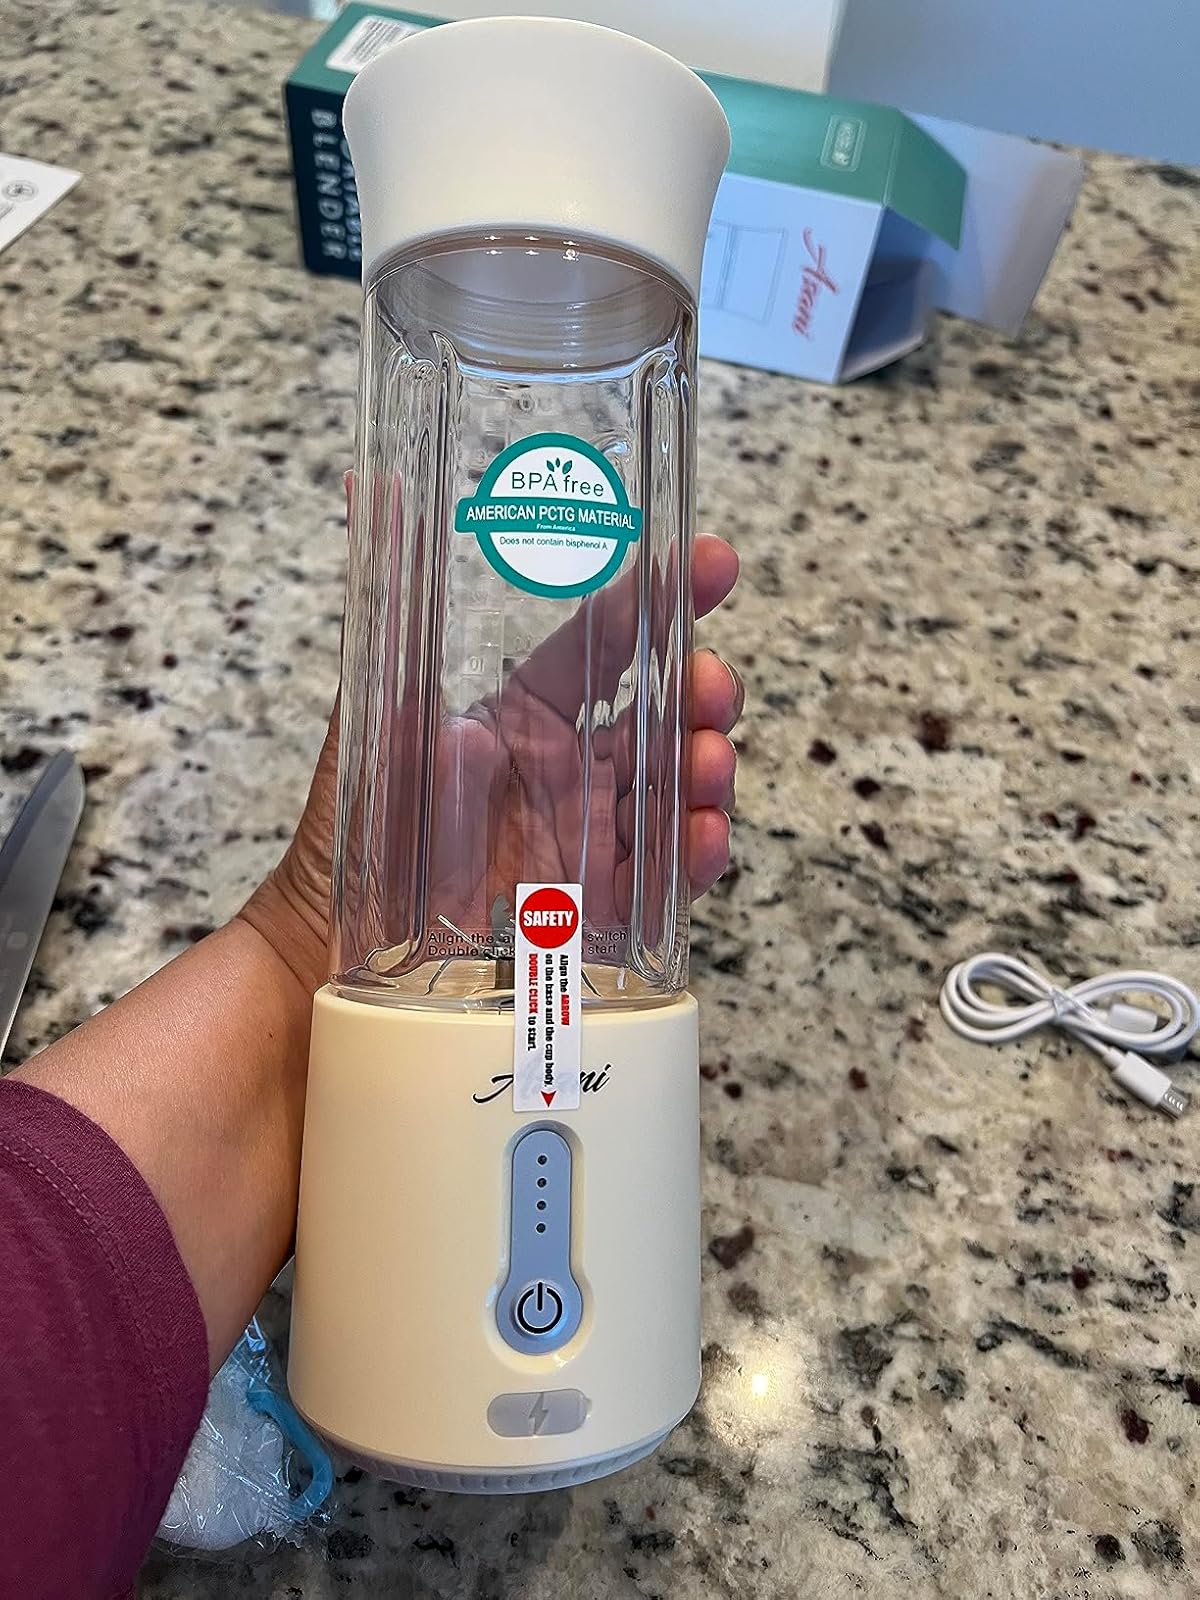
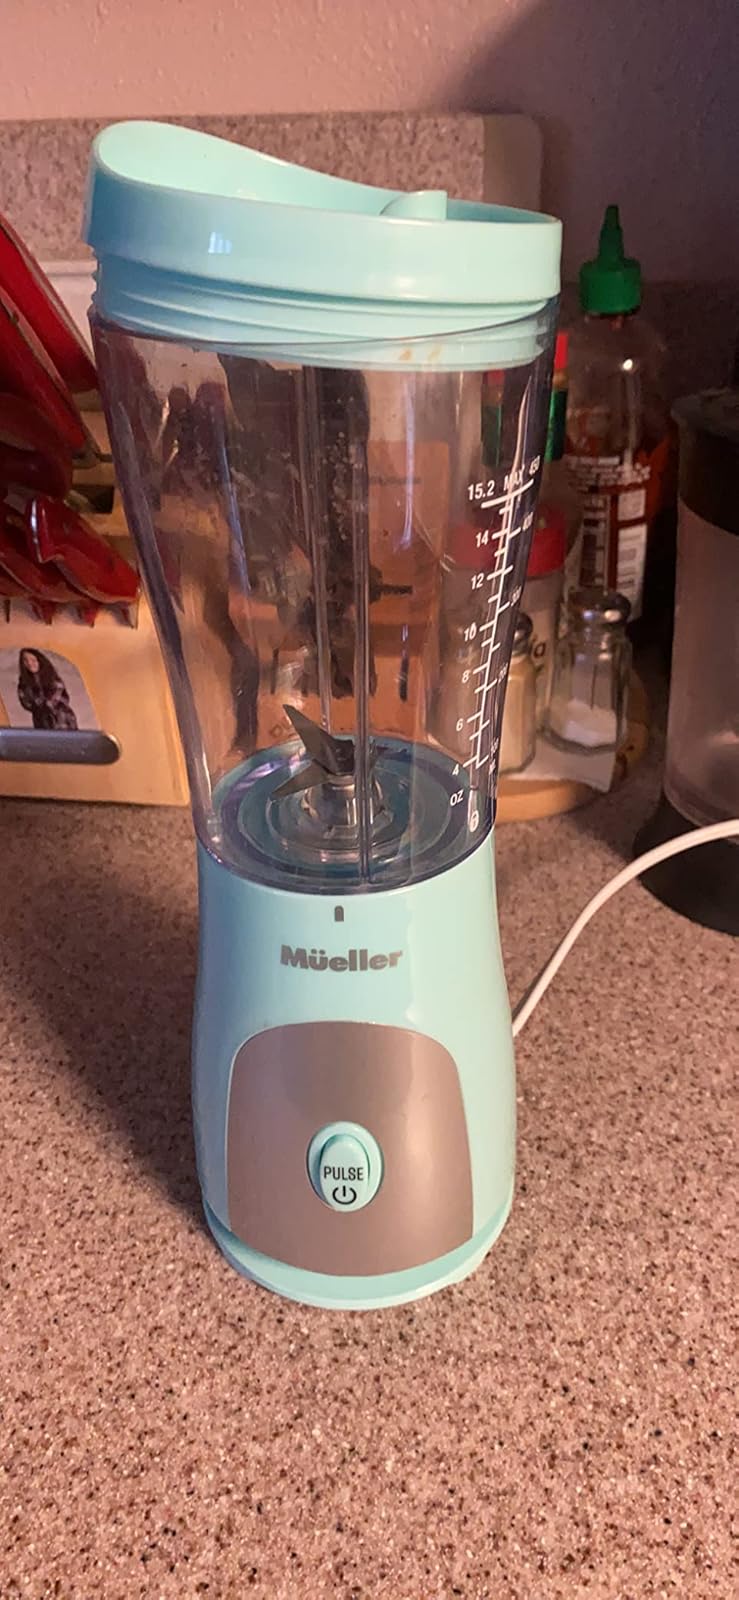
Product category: items_blender
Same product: no